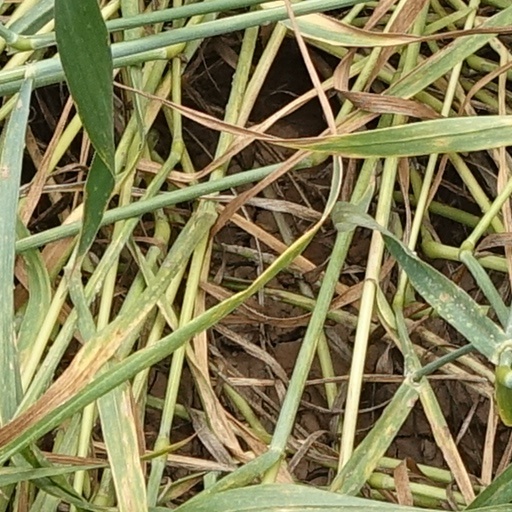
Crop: wheat